Greene and Greene

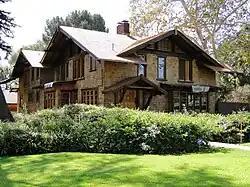
Jennie A. Reeve House, Los Cerritos, Long Beach, California

The structure of the Greene & Greene house is essential not only to the immense feeling of security that such an overly-supported structure brings, but also accentuates the importance of the Arts and Crafts fundamentals in the Greene & Greene style. The visual importance of the aesthetic nature of the joints, pegs, and complex wood-work symbolizes the structure of the house, and coincides with the principles taught in the Manual Training School of their youth. The structure of the house is externalized, or exploded, rather than hidden in decoration. Each element of the structure asserts itself. This extravagance of support takes its origins from the elaborate joinery and framing of traditional Japanese architecture.